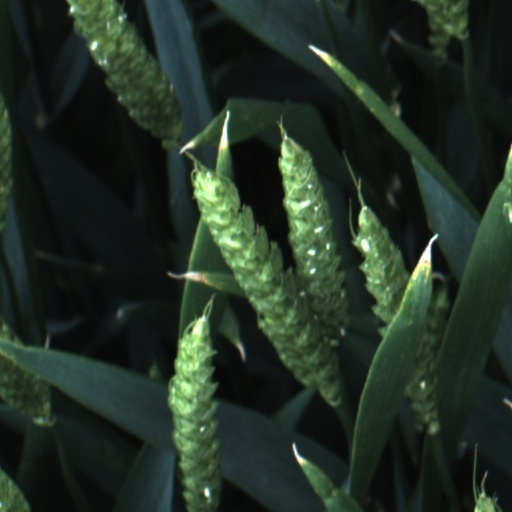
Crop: wheat